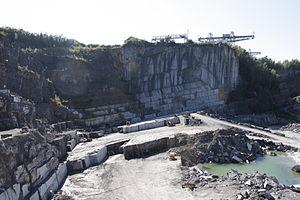
Grande Carrière ou carrière Gauthier-Wincqz